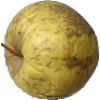
Label: Apple Golden 1